Golden Fleece

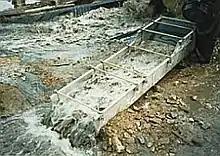
A sluice box used in placer mining

A more widespread interpretation relates the myth of the fleece to a method of washing gold from streams, which was well attested (but only from ) in the region of Georgia to the east of the Black Sea. Sheep fleeces, sometimes stretched over a wooden frame, would be submerged in the stream, and gold flecks borne down from upstream placer deposits would collect in them. The fleeces would be hung in trees to dry before the gold was shaken or combed out. Alternatively, the fleeces would be used on washing tables in alluvial mining of gold or on washing tables at deep gold mines. Judging by the very early gold objects from a range of cultures, washing for gold is a very old human activity.